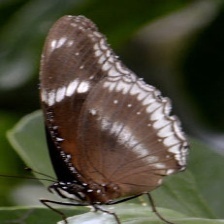
Species: GREAT EGGFLY